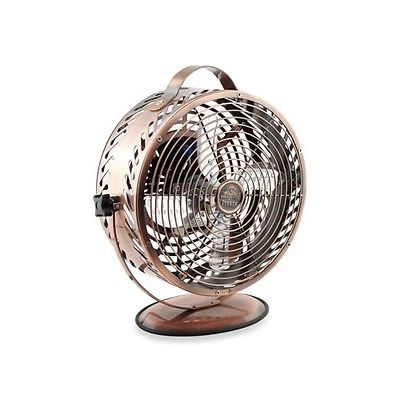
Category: fan